Ice cream

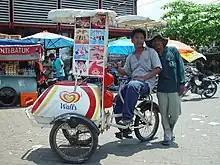
A bicycle-based ice cream street vendor in Indonesia

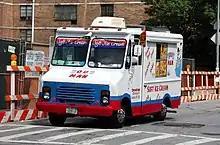
Ice cream van vendor delivery

Ice cream can be mass-produced and thus is widely available in developed parts of the world. Ice cream can be purchased in large cartons (vats and squrounds) from supermarkets and grocery stores, in smaller quantities from ice cream shops, convenience stores, and milk bars, and in individual servings from small carts or vans at public events. In 2015, the US produced nearly of ice cream.